Vrba–Wetzler report

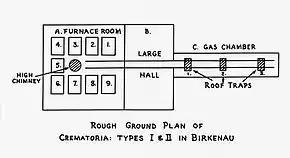
A sketch from the report, showing the rough layout of the crematoria

The report contains sketches and information about the layout of the gas chambers, describing the large room where victims were made to undress before being pushed into the gas chambers, as well as the attached crematoriums. In a deposition for the trial of Adolf Eichmann in 1961, and in his book "I Cannot Forgive" (1964), Vrba said that he and Wetzler obtained the information about the gas chambers and crematoria from the "Sonderkommando" Filip Müller and his colleagues, who worked there. Müller confirmed Vrba's story in his "Eyewitness Auschwitz" (1979). The report offered a description of the camp's four crematoria.